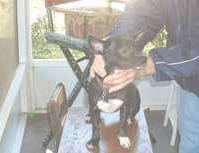
Label: dog